Sanford Subdivision

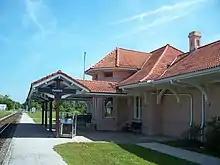
Palatka Amtrak station along Sanford Subdivision

The Sanford Subdivision is a railroad line owned by CSX Transportation in Florida. The line runs along CSX's A Line from St. Johns (near Jacksonville) south through Palatka to DeLand.